List of fountains in Paris

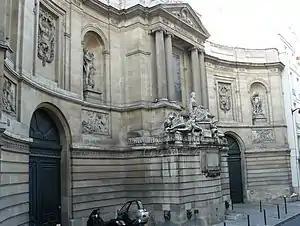
Fontaine des Quatre-Saisons 1739, (7th arrondissement)

Fontaine des Quatre-Saisons or Fontaine de Grenelle. 57-59 rue de Grenelle, 1739. Edme Bouchardon, architect and sculptor.